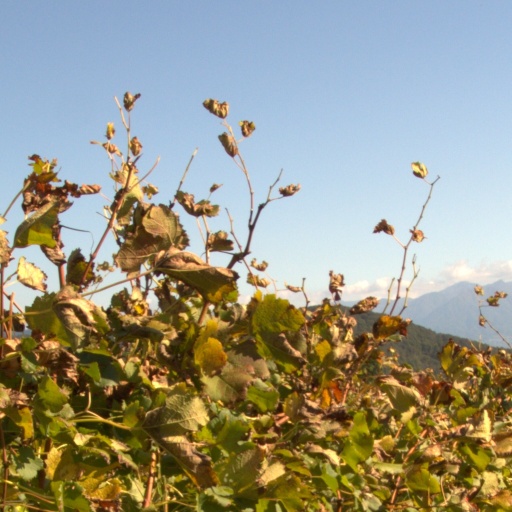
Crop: grape